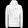
Label: Pullover